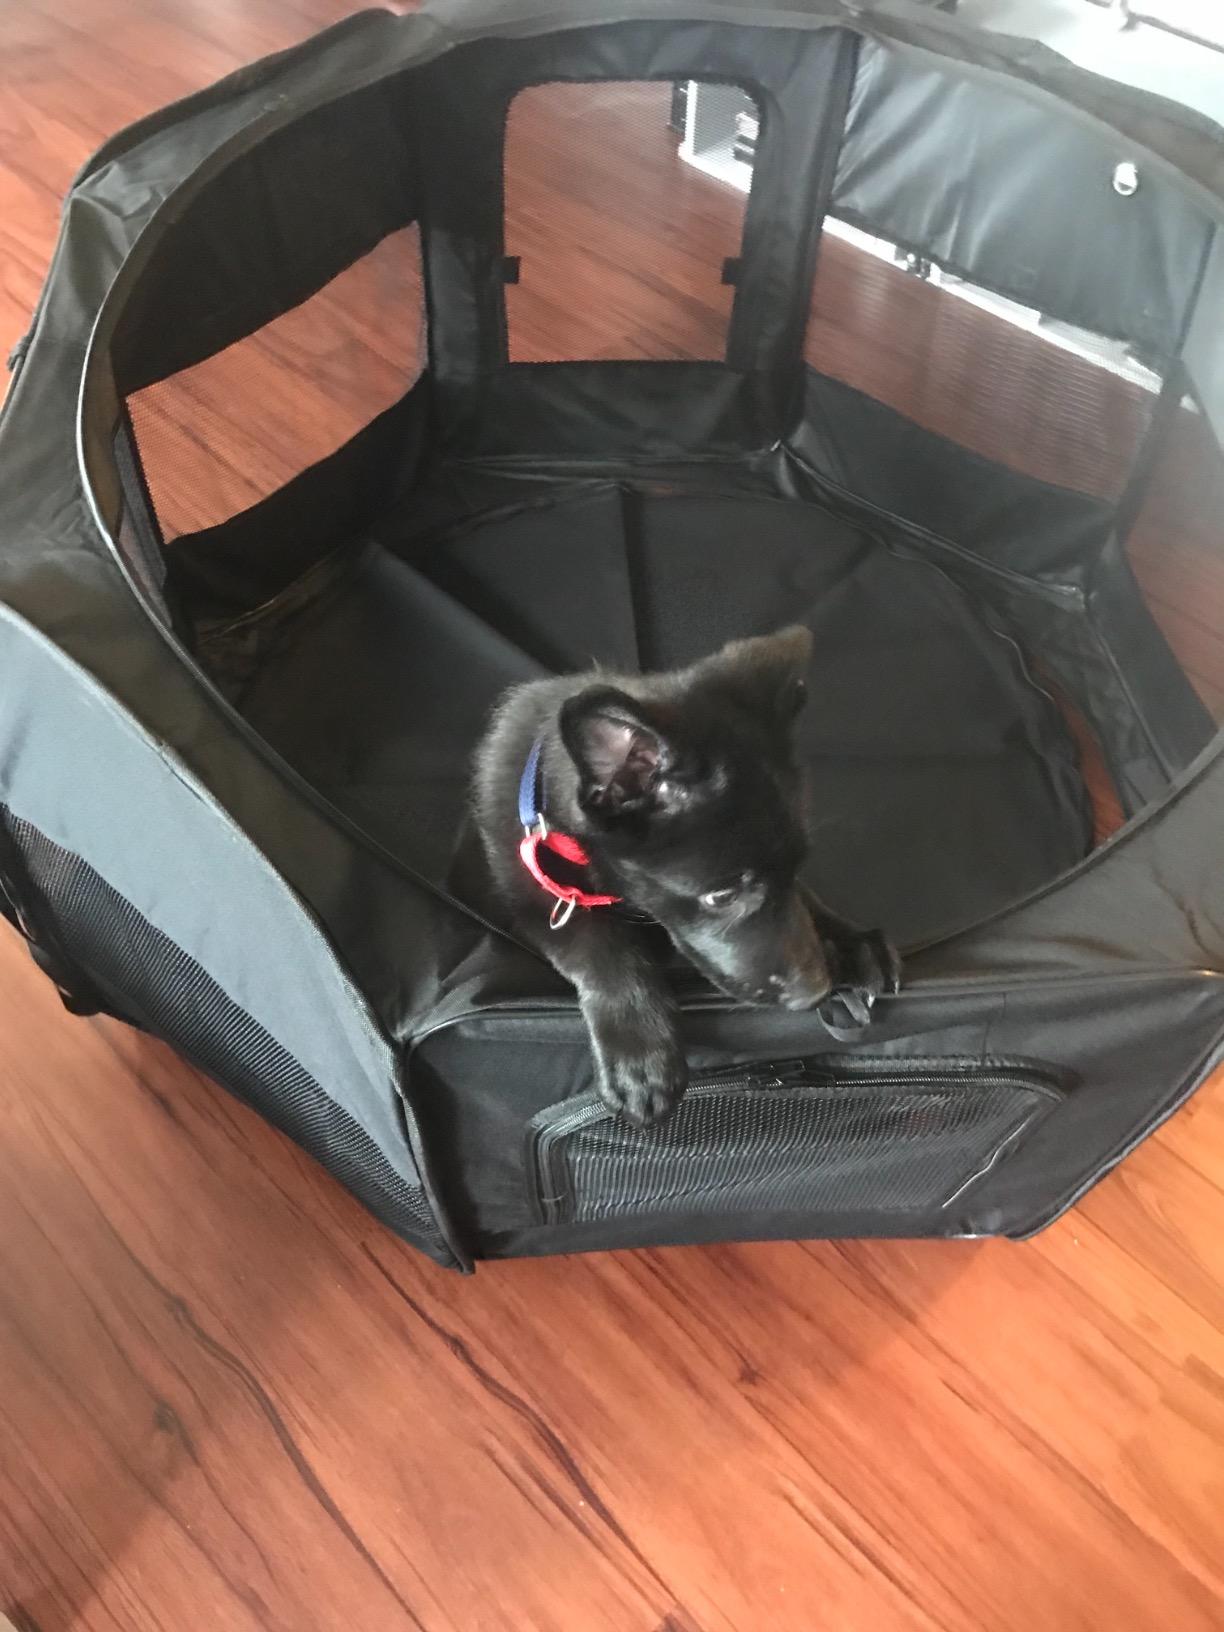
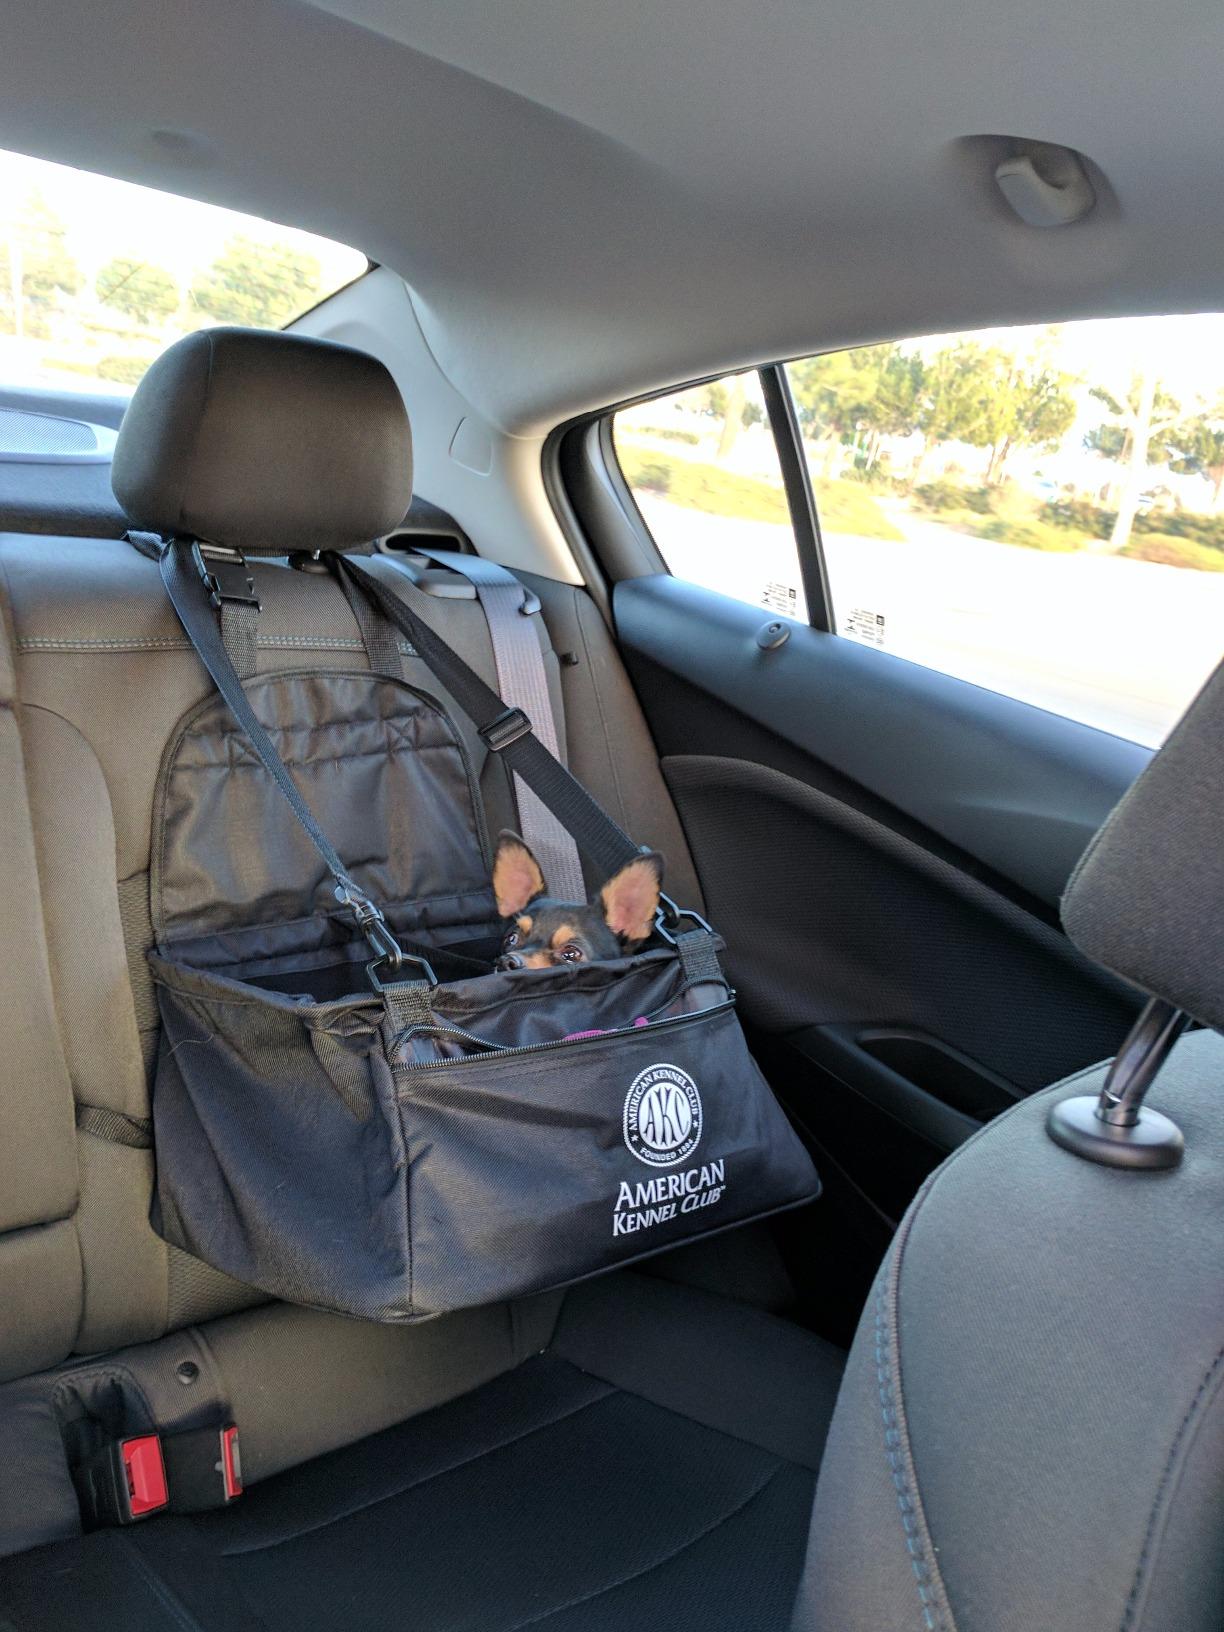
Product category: items_kennel
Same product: no